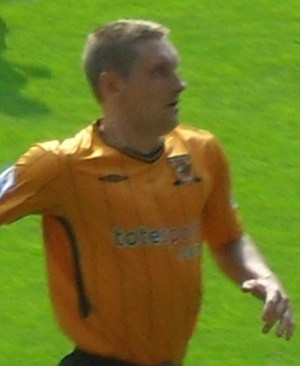
Andy Stuart Dawson est un footballeur anglais né le 20 octobre 1978 à Northallerton. Il évolue actuellement en Premier League anglaise à Scunthorpe United au poste de latéral gauche. Il est le frère de Michael Dawson et de Kevin Dawson, eux aussi footballeurs professionnels.